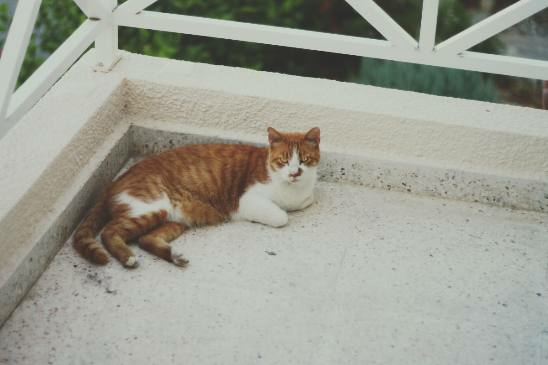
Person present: No